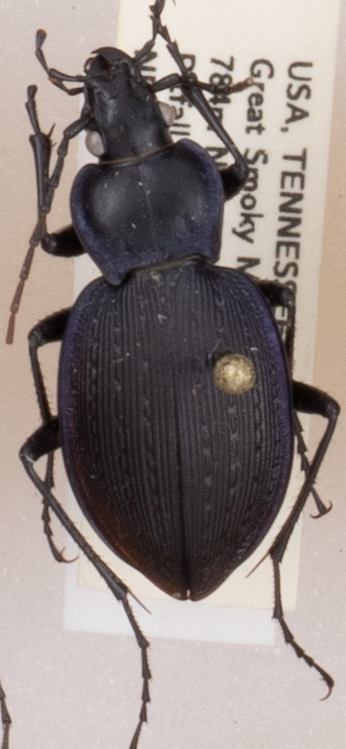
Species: Carabus goryi
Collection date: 2018-05-29
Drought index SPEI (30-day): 0.248
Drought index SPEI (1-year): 0.226
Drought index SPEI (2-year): -0.39